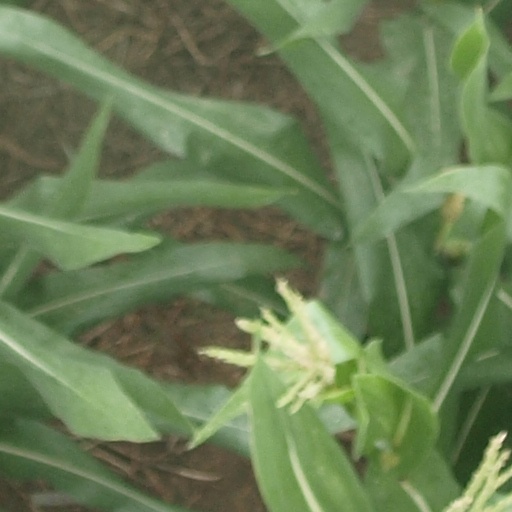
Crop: maize; corn